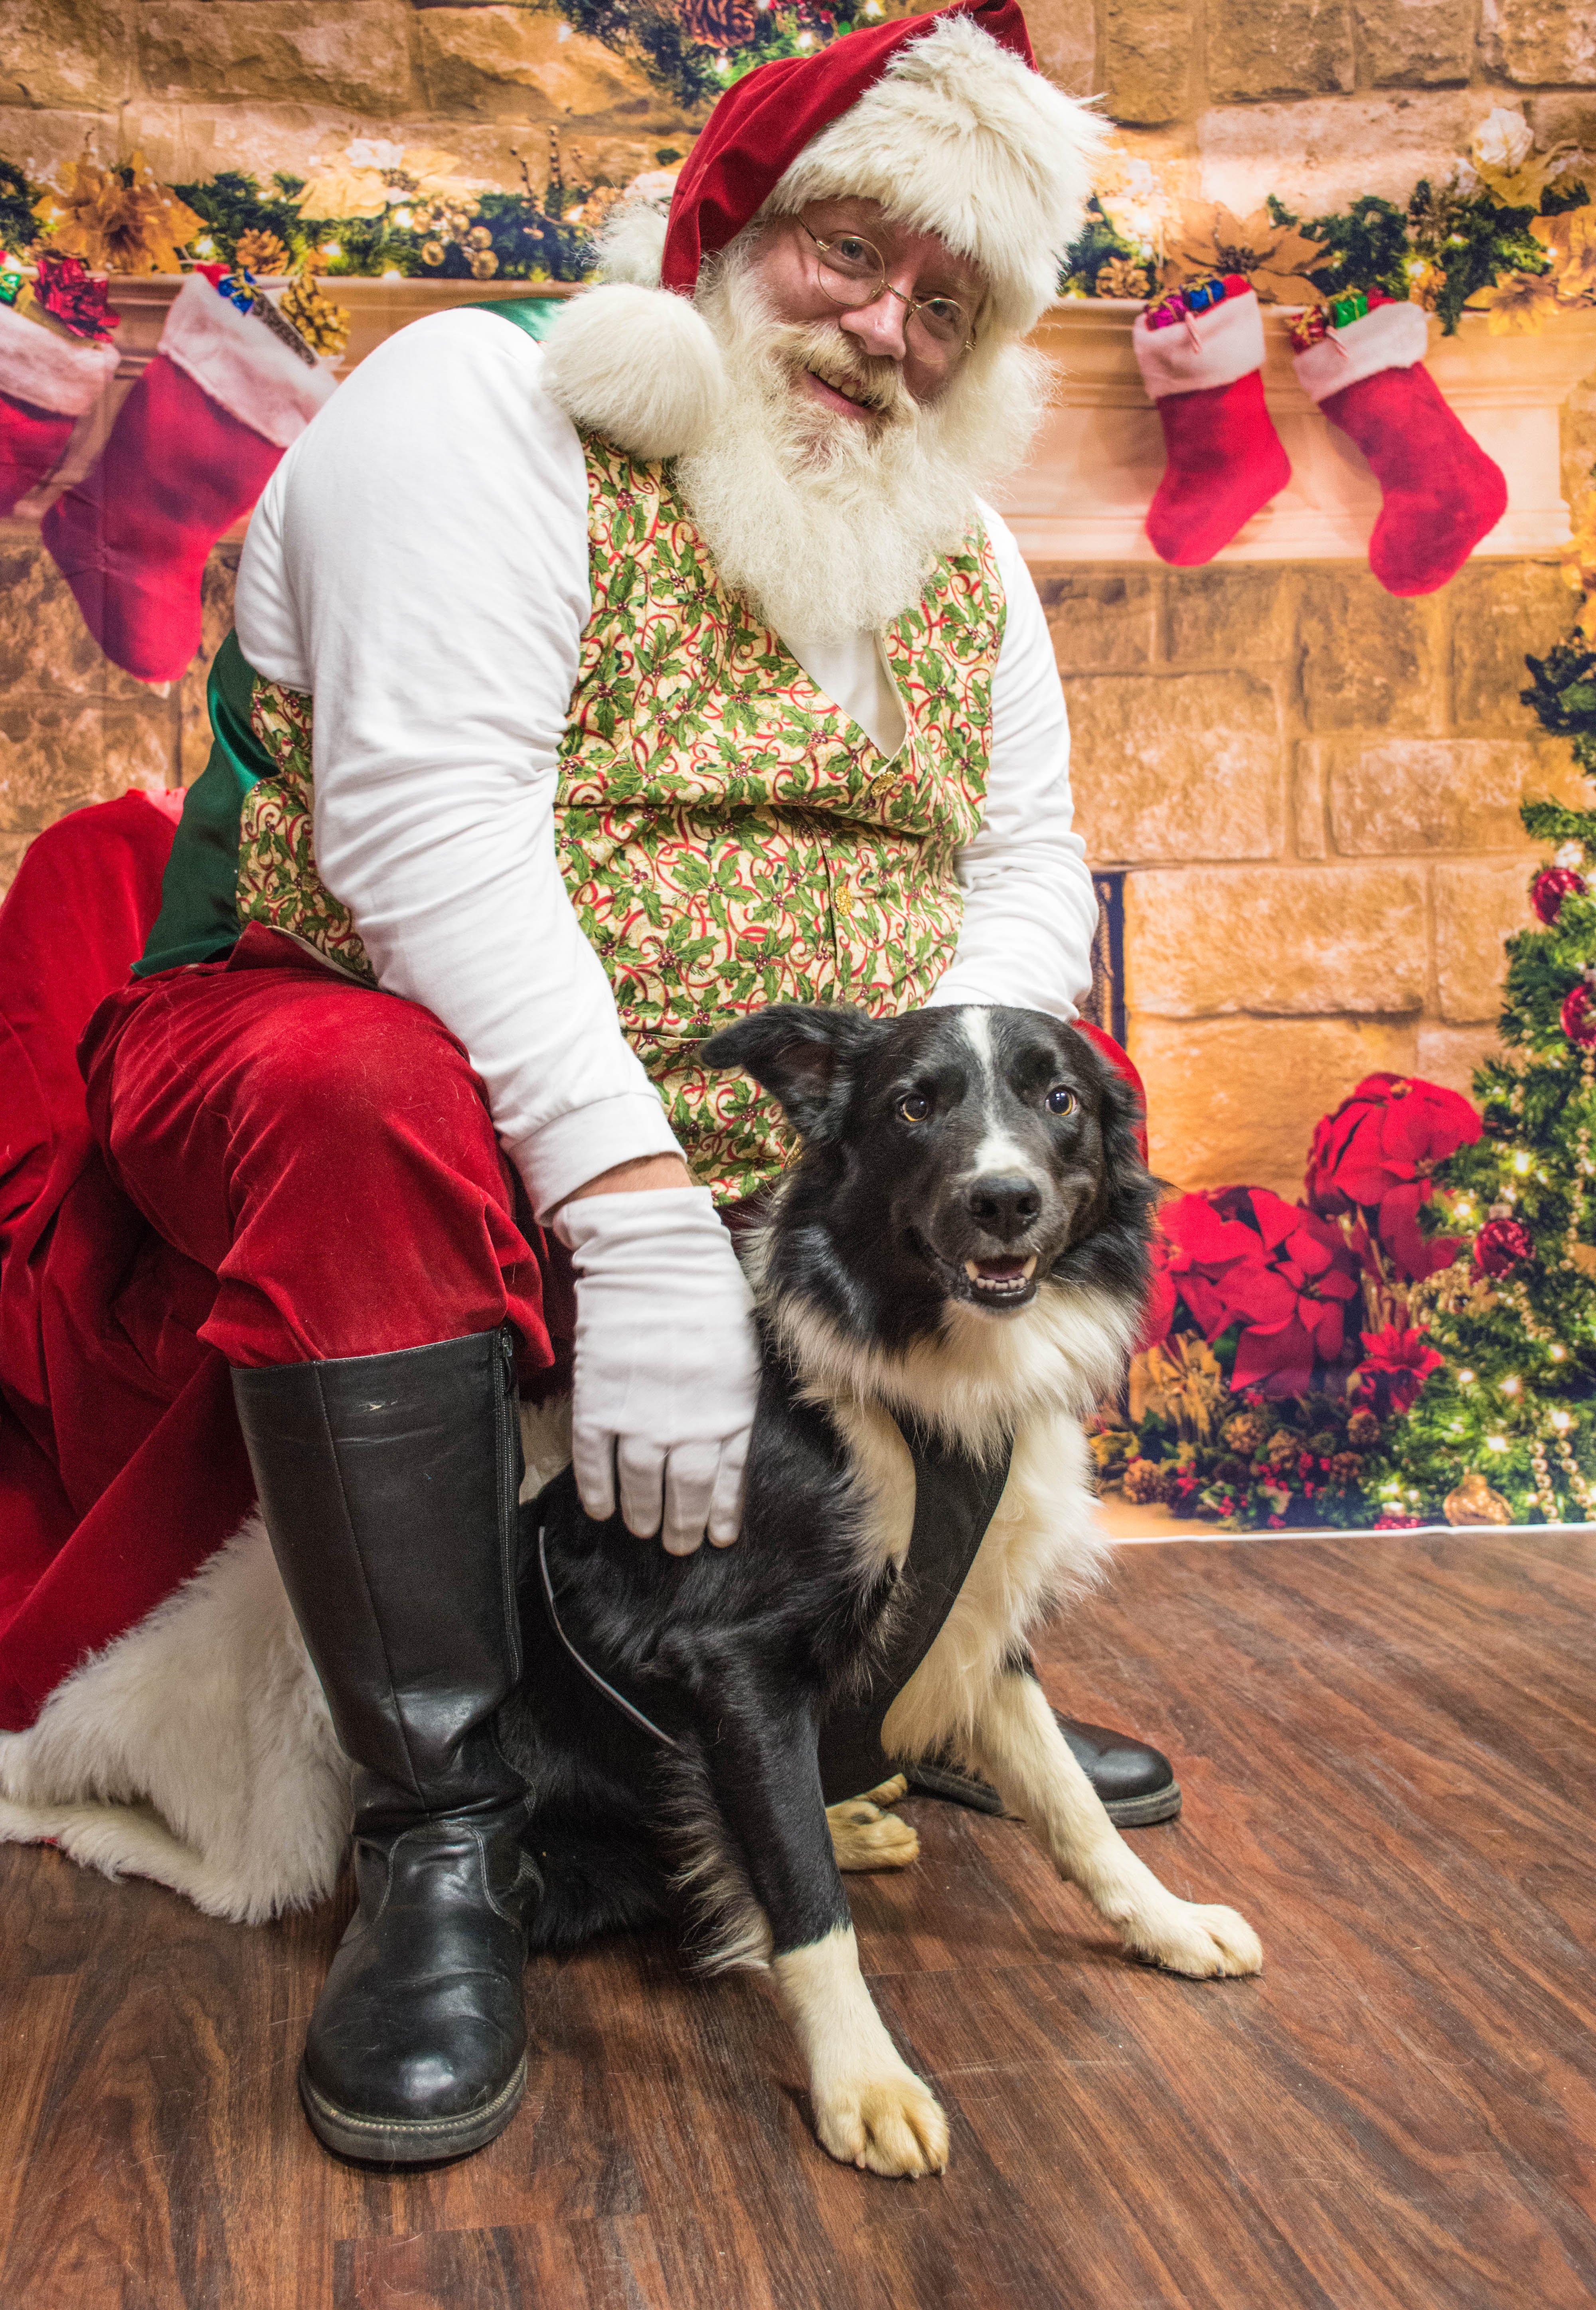
dogs, santa, love, dog, canidae, dog breed, christmas, border collie, carnivore, moscow watchdog, christmas eve, fur, sporting group, christmas tree, companion dog, holiday, australian shepherd, santa claus, fictional character